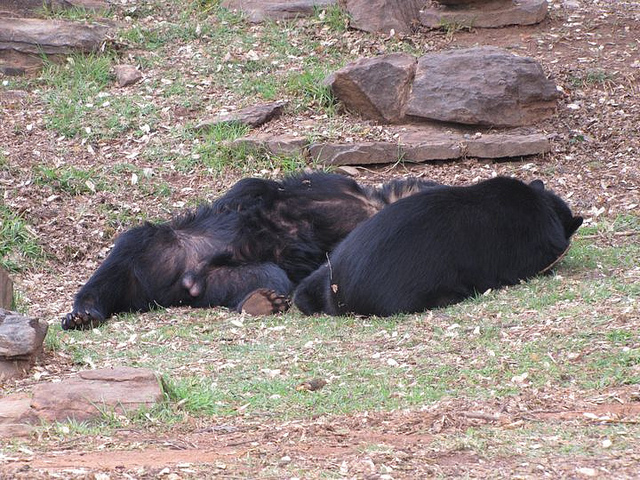
user: Given an image and a question. Answer the question in a short answer. Question: What food does this animal eat? Short Answer:
assistant: berry